New Glarus, Wisconsin

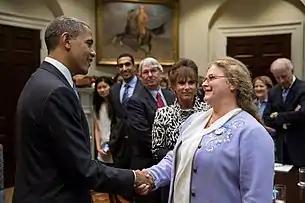
Deborah Carey, co-founder of New Glarus Brewing Company, meets President Barack Obama in the White House, November 2012

Travel and tourism is the largest contributor to the New Glarus economy. The largest employers in New Glarus are Link Snacks, Inc., which makes Jack Link’s Beef Jerky (100–249), the New Glarus School District (100–249), New Glarus Home (100–249), New Glarus Brewing Company (50–99), New Glarus Hotel & Landhaus (50–99), and Bank of New Glarus (50–99).